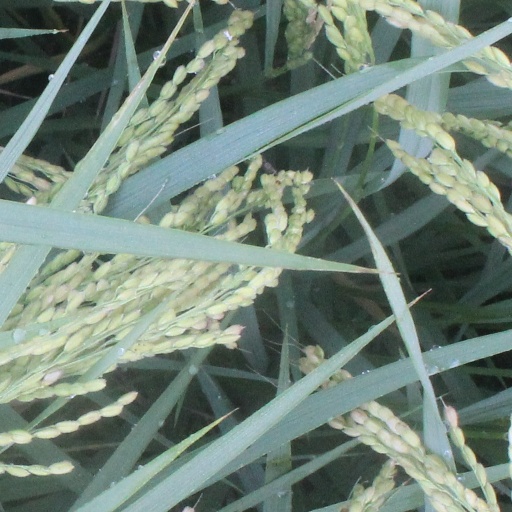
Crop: rice